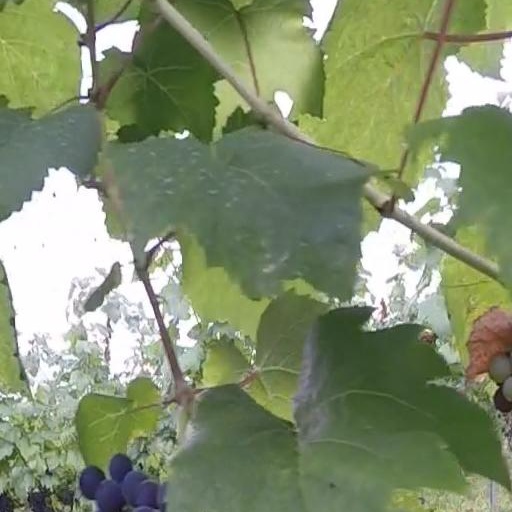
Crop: grape